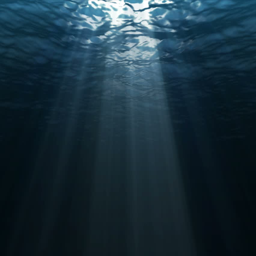
the light from the sea